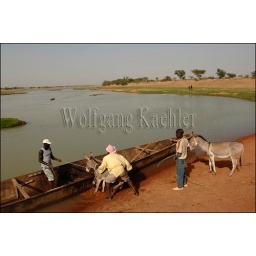
Mali, near djenne, bani river, donkeys being put into pirogue (Canoe) To cross river